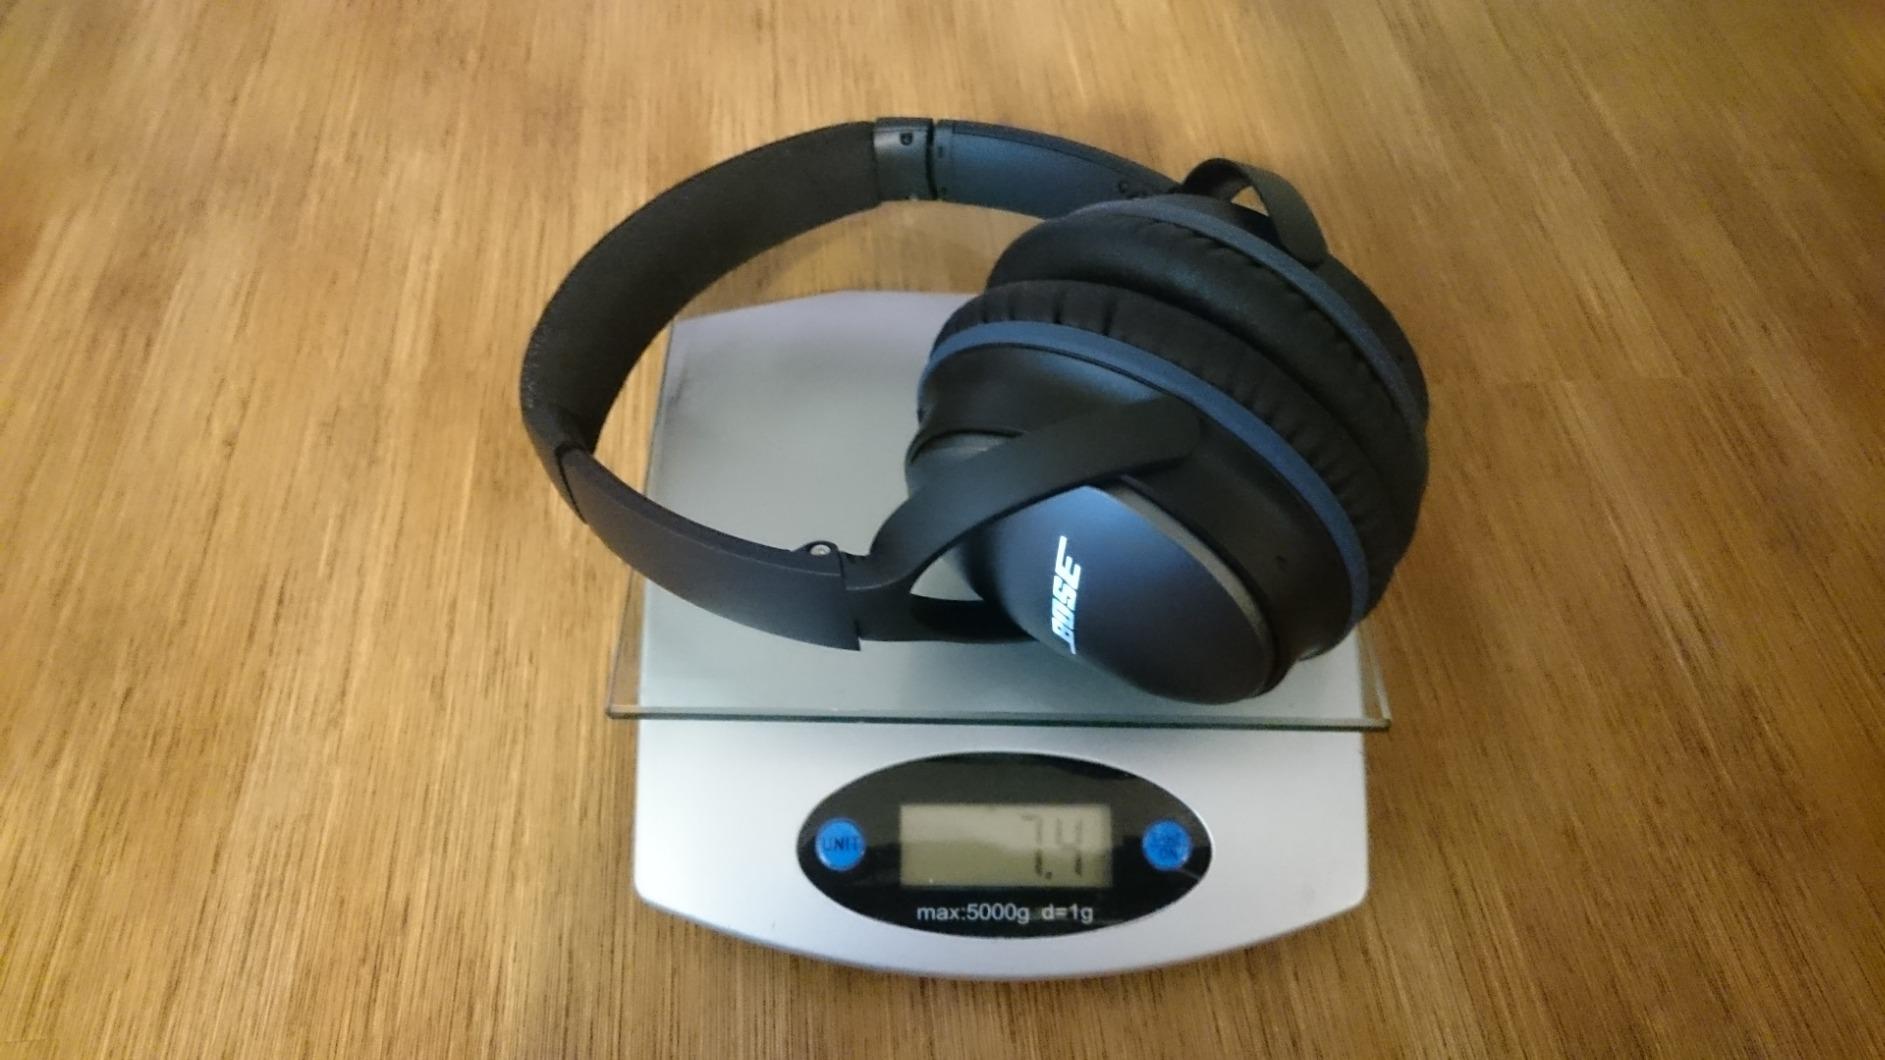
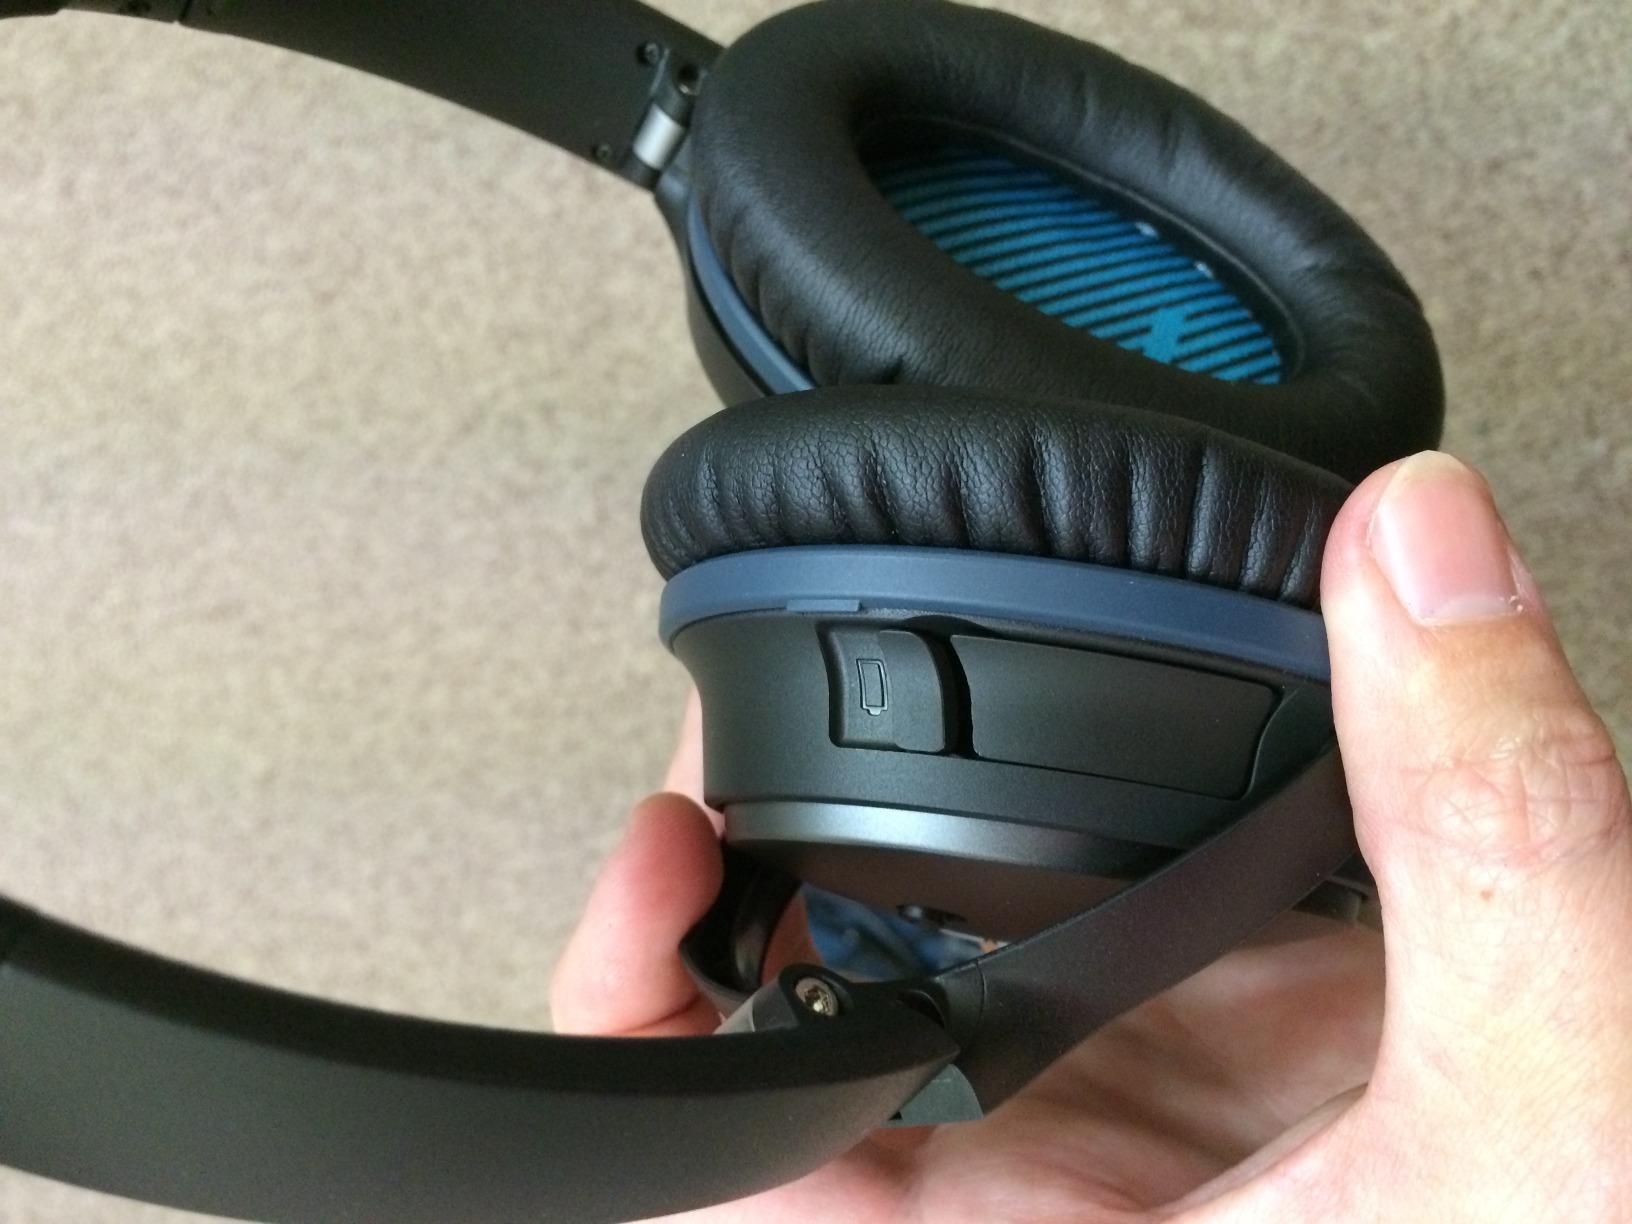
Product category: headphones
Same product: yes